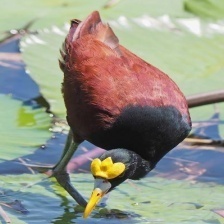
Species: NORTHERN JACANA
Scientific name: JACANA SPINOSA